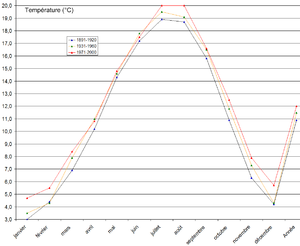
Températures moyennes mensuelles à Paris-Montsouris de 1891 à 2000.
Le climat de Paris est de type océanique : l'influence océanique est bien plus importante que l'influence continentale et se traduit en 1981-2010 par des étés assez chauds, des hivers doux avec des pluies fréquentes en toute saison et un temps changeant mais avec des pluies plus faibles que sur les côtes et quelques pointes de températures au cœur de l'hiver ou de l'été. Le développement de l'urbanisation provoque une croissance de la température ainsi qu'une baisse du nombre de jours de brouillard, cependant lorsque la température dépasse les 30 °C le taux d'humidité et le point de rosée assez bas rendent la chaleur supportable.